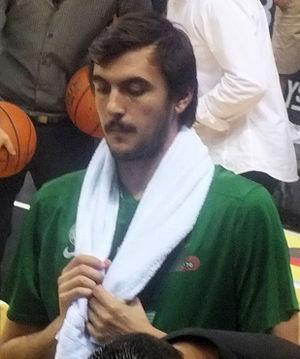
Anton Shoutvin est un joueur israélien de basket-ball. Il joue au poste de pivot. Il joue actuellement avec le club du Maccabi Haïfa.